Marine Joatton

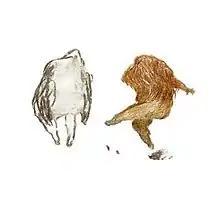
Marine Joatton, Dessin technique mixte

Marine Joatton (born 1972) is a contemporary French artist.